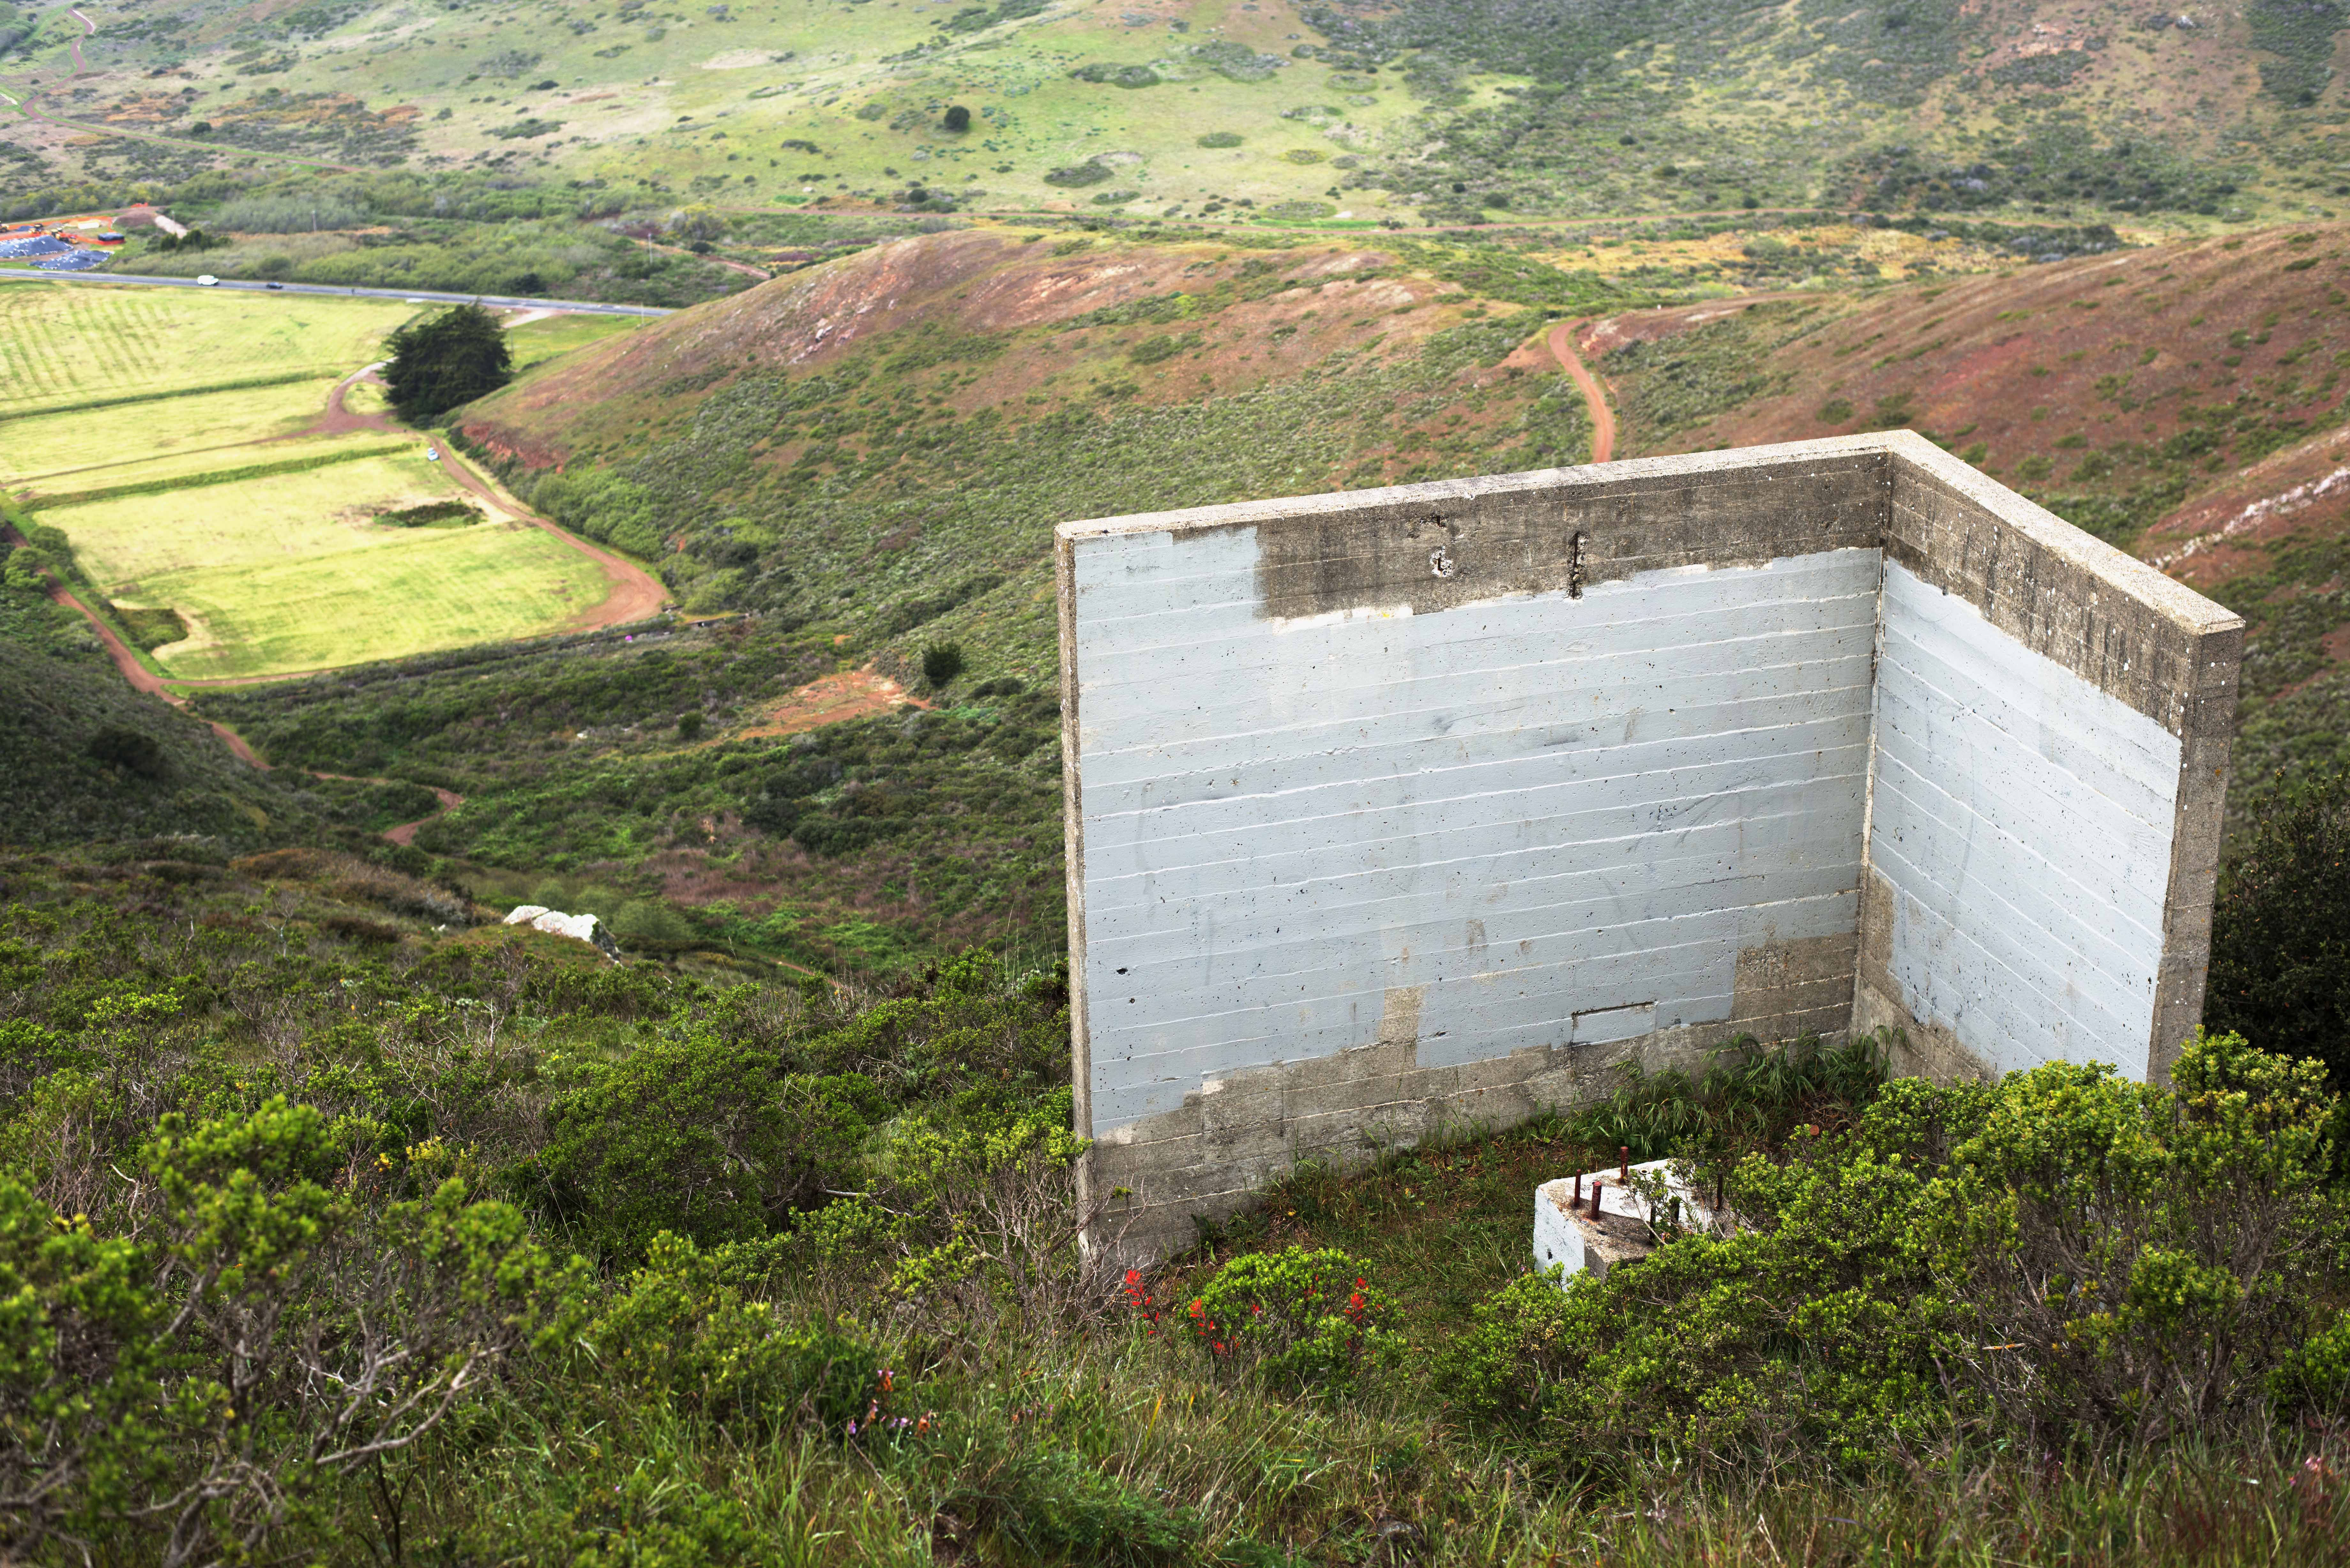
farm, wall, hut, soil, agriculture, ruins, rural area, marinheadlands, hawkhill